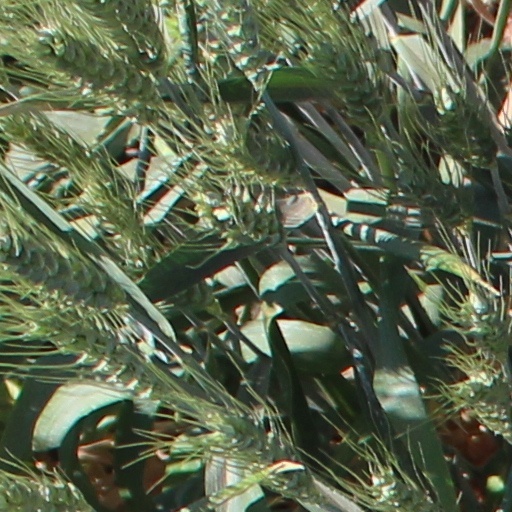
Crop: wheat